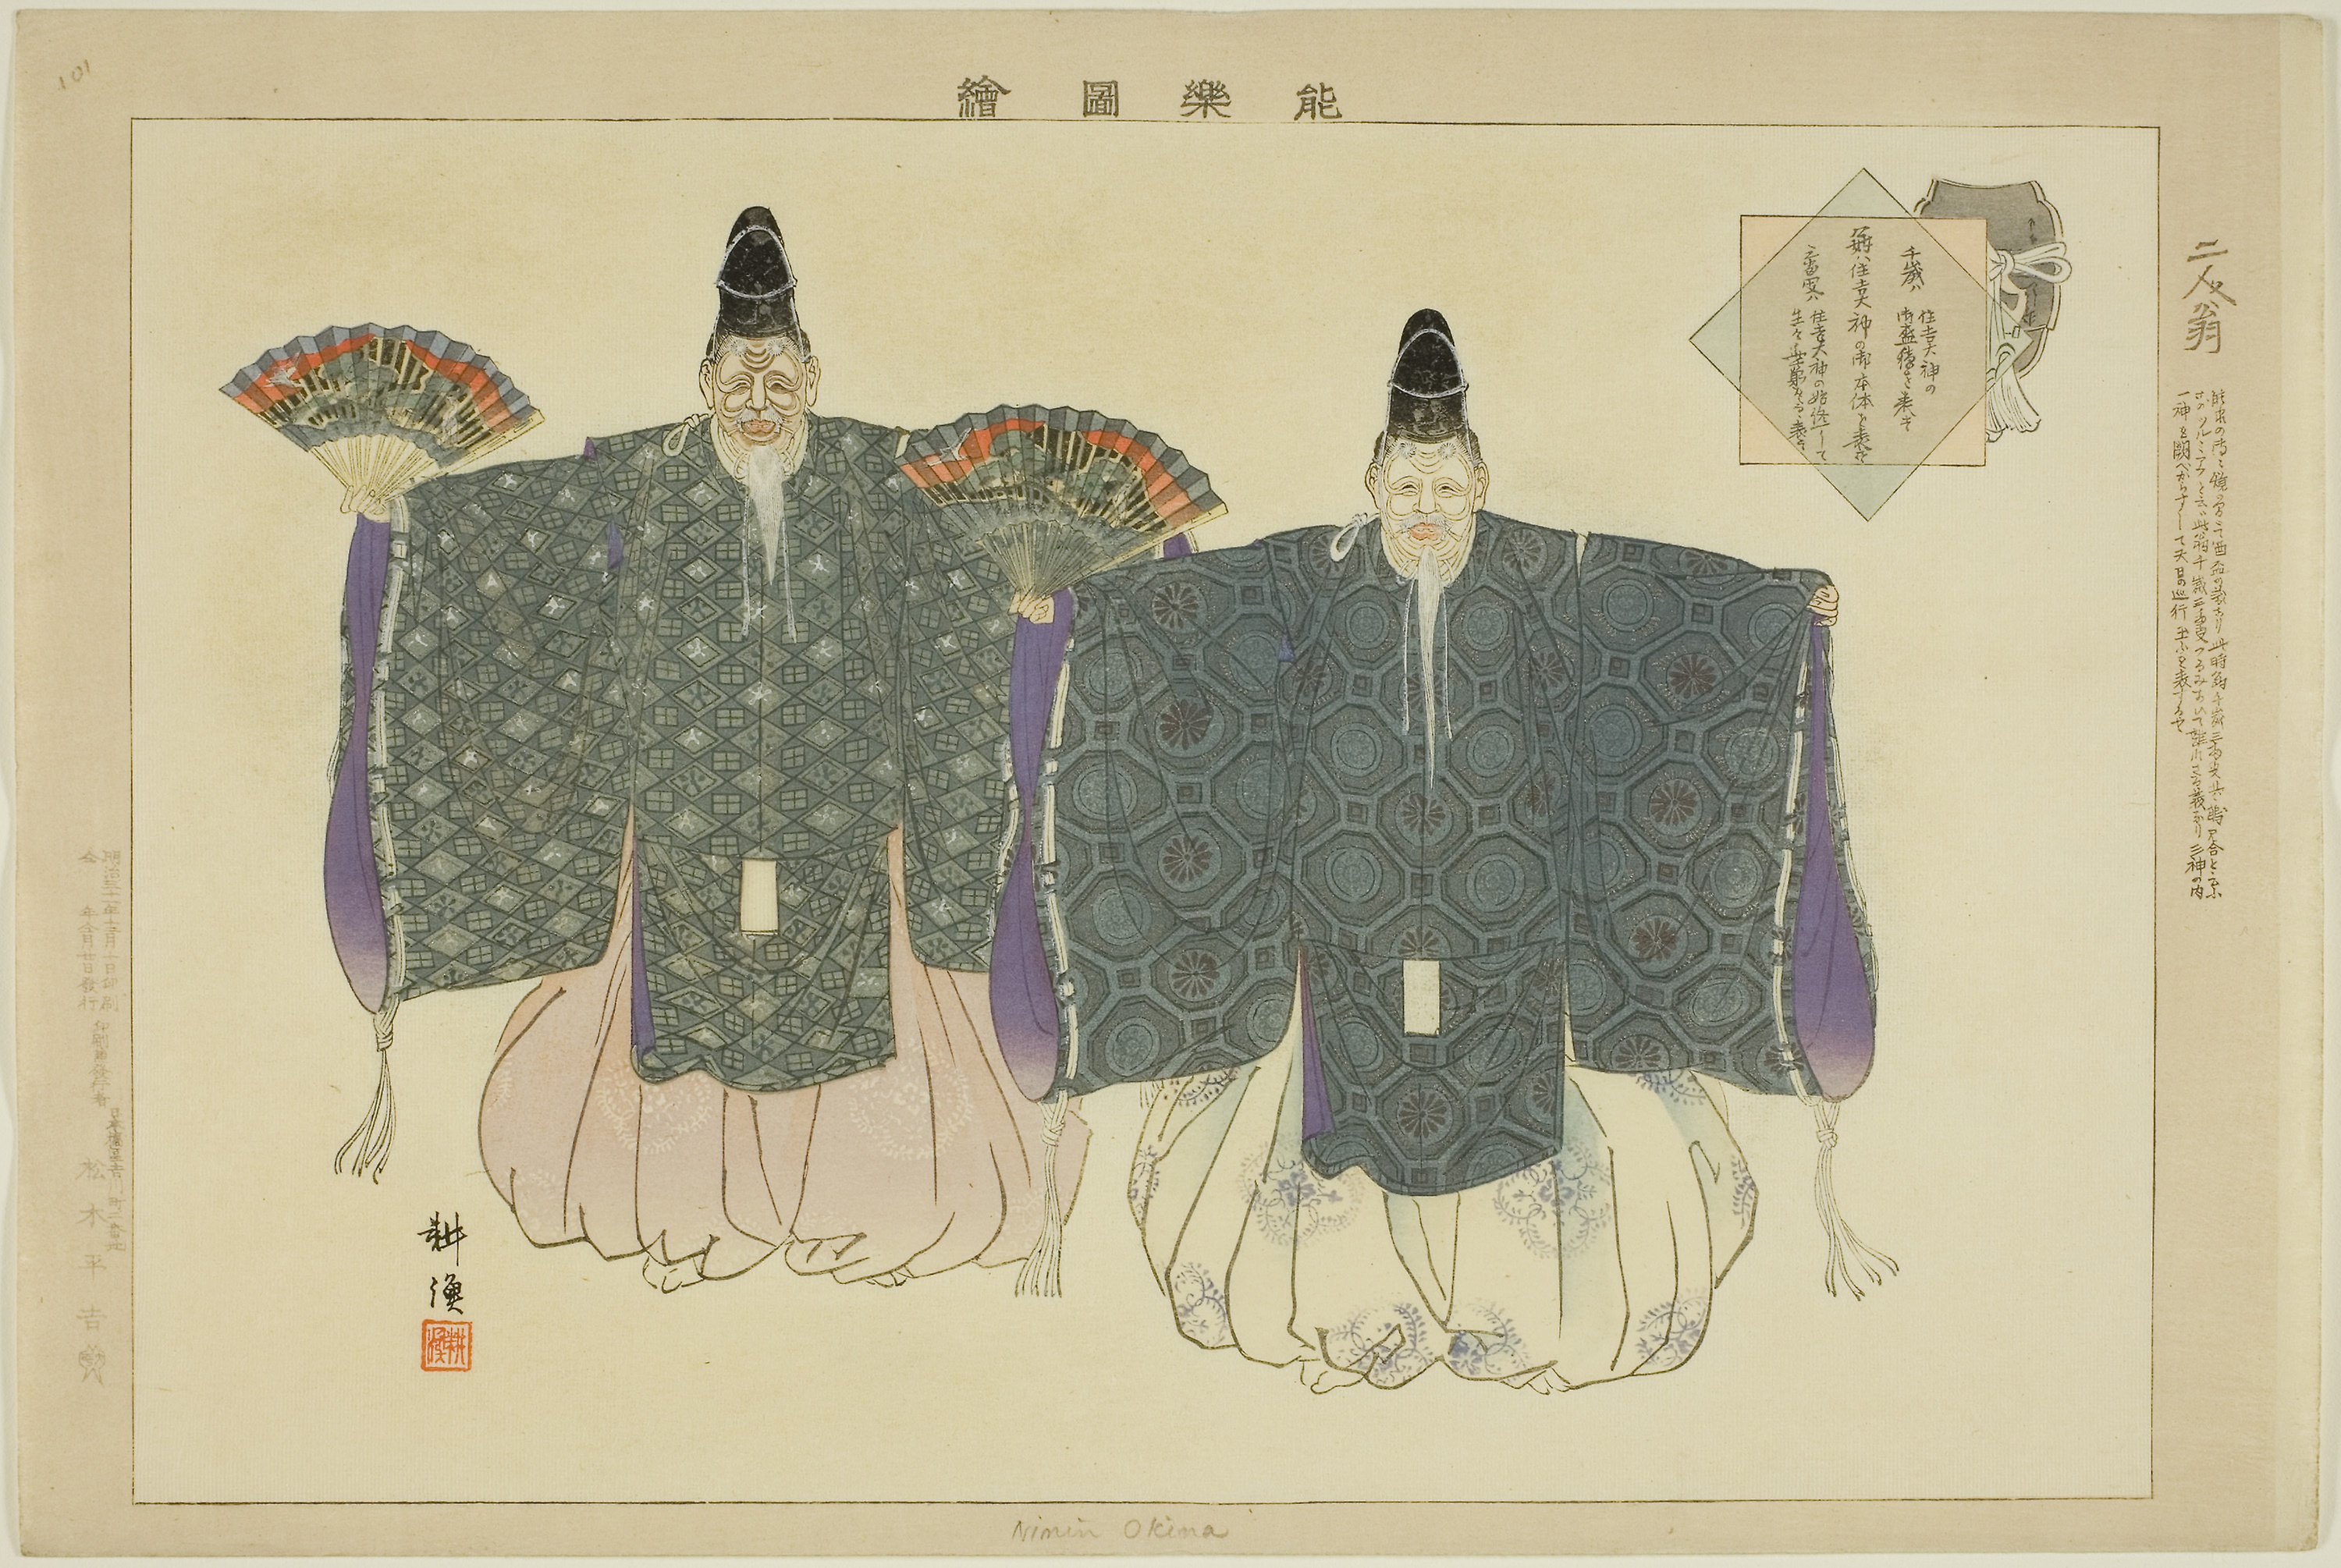
fashion illustration, illustration, costume design, art, fashion, pattern, painting, fashion design, drawing